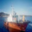
Label: ship